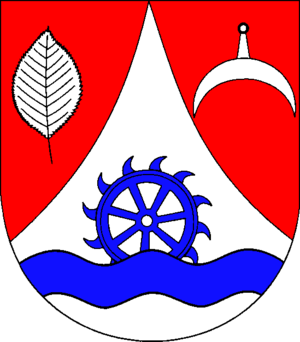
Bokel est une commune allemande de l'arrondissement de Rendsburg-Eckernförde, Land de Schleswig-Holstein.